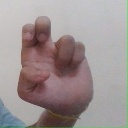
अक्षर: अ